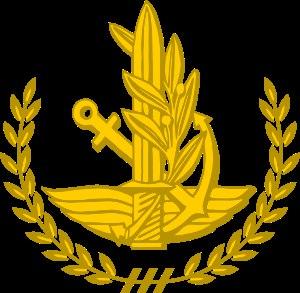
Le chef d'État-Major, également appelé commandant en chef des Forces de Défense d'Israël est le chef suprême de l'Armée de défense d'Israël.